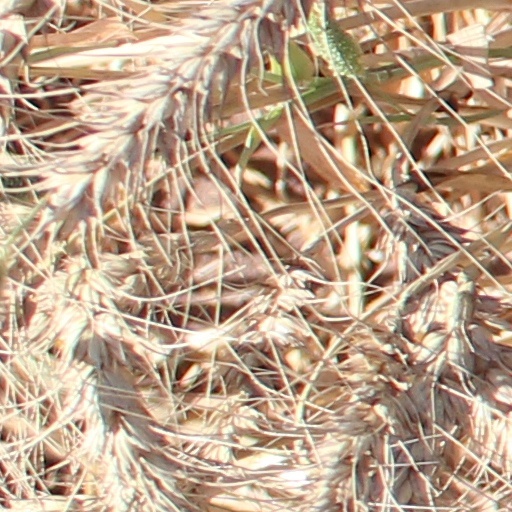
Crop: wheat